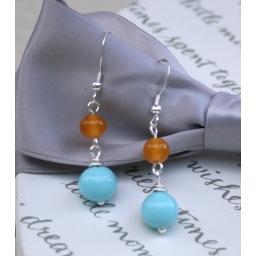
Vintage glass in blue and amber.